Giovanni Ambrogio Migliavacca

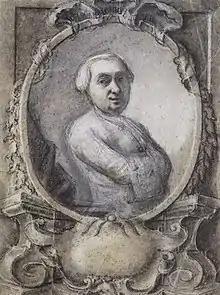
Portrait of Migliavacca by Bartolomeo Nazari

Giovanni Ambrogio Migliavacca ( 1718 – c. 1795) was an Italian poet and librettist. A student and protégé of Metastasio, he was primarily active in the court theaters of Dresden and Vienna. His most successful work was the libretto for the opera "Solimano", first set by Johann Adolph Hasse in 1753 and subsequently set by eighteen other composers in the following decades.